Dan Rivers

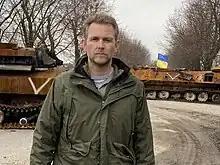
Dan Rivers reporting in Ukraine

Rivers was educated at Beechen Cliff School, a boys' state comprehensive school in the city of Bath in Somerset in South West England, followed by University College at Durham University where he studied social science, and Falmouth College of Arts, where he obtained a post-graduate diploma in broadcast journalism.